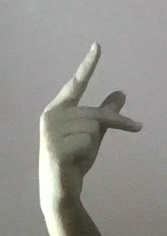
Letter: dha